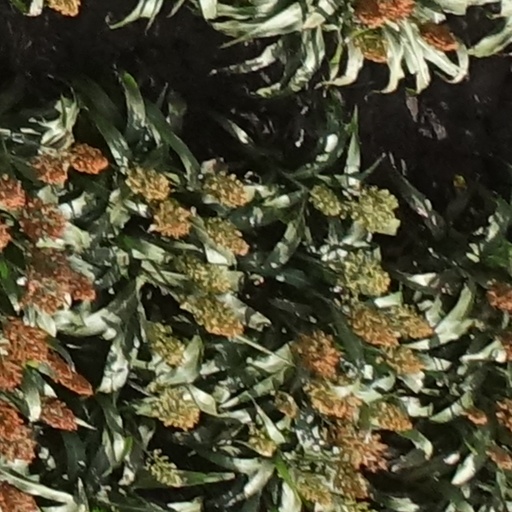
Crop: sorghum